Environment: real
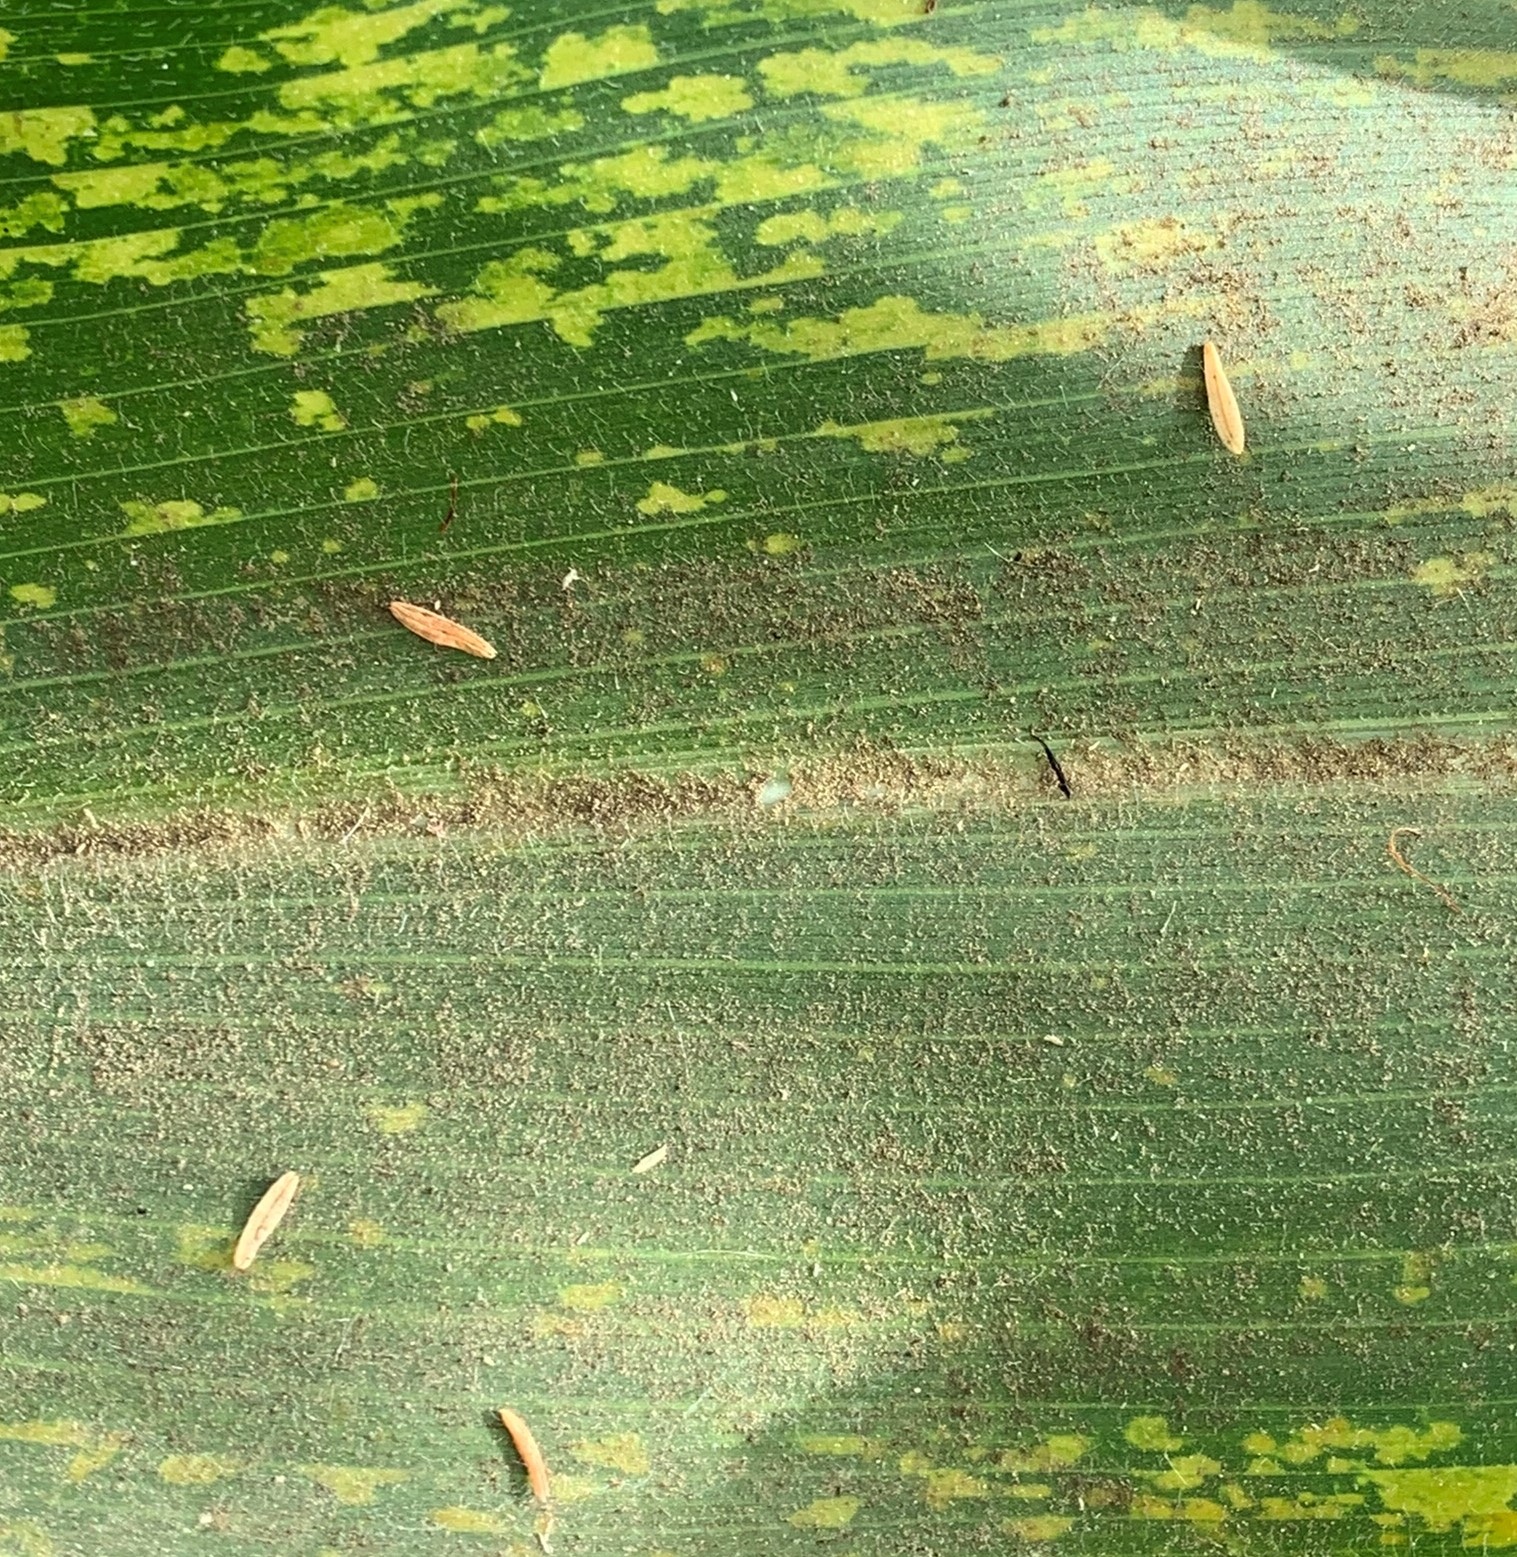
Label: lethal_necrosis